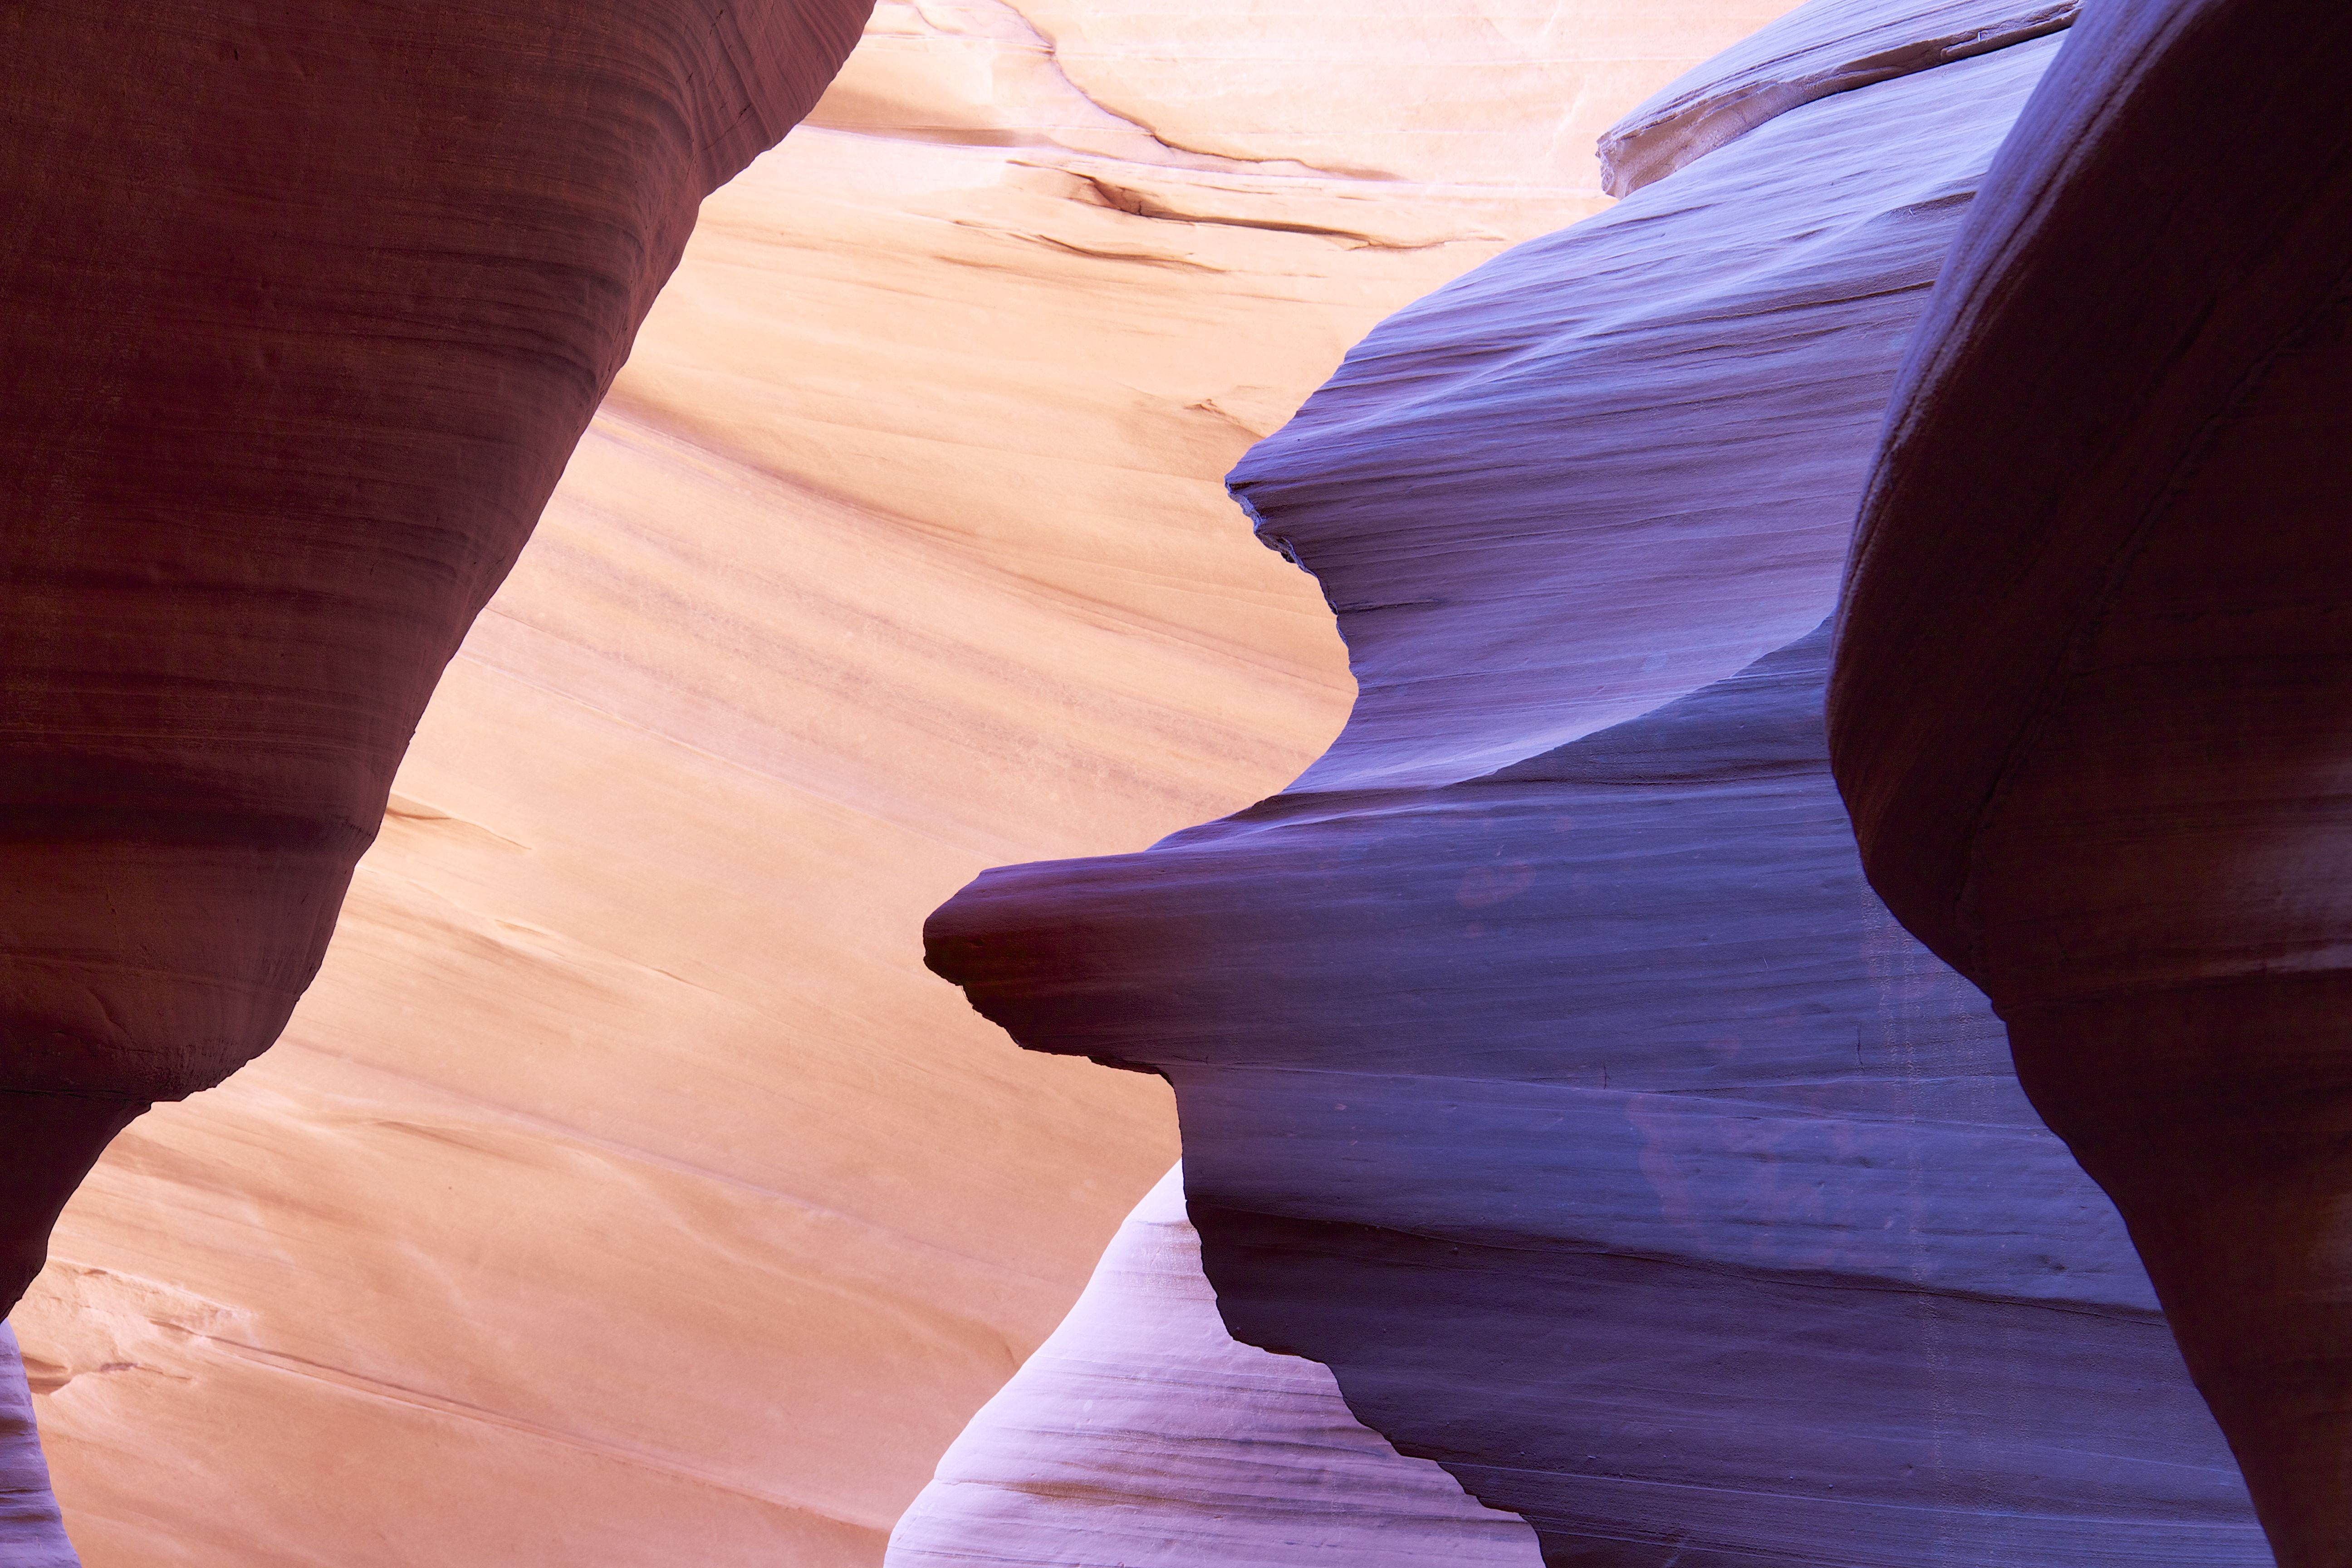
hand, rock, wood, sunlight, sandstone, red, color, usa, blue, gorge, canyon, antelope canyon, close up, west, sand stone, lower antelope canyon